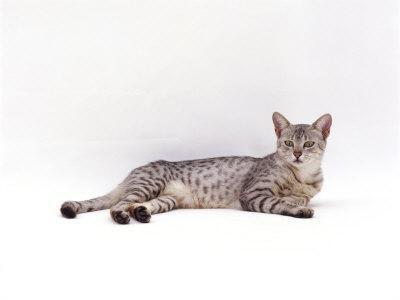
Egyptian Mau